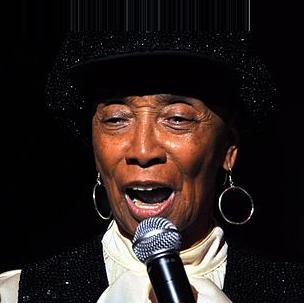
Age: 89